List of Nigerian federal constituencies

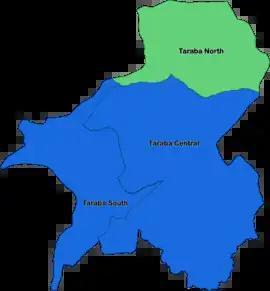
Map of Taraba State

Yobe state is made up of 6 federal constituencies which covers 17 local government areas.